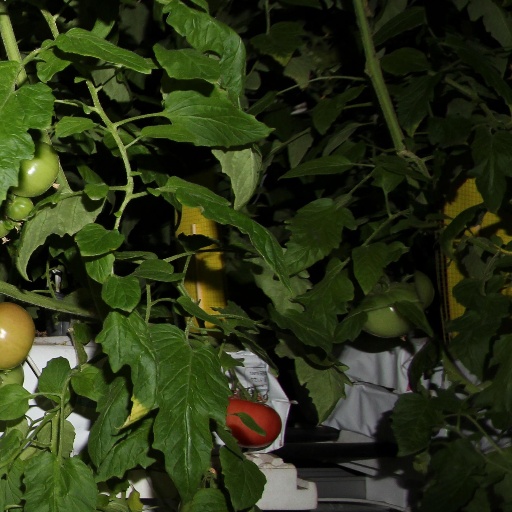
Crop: tomato